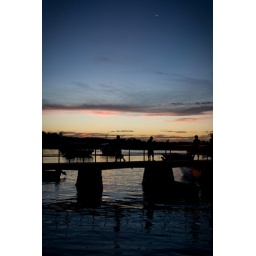
view from our house by the river